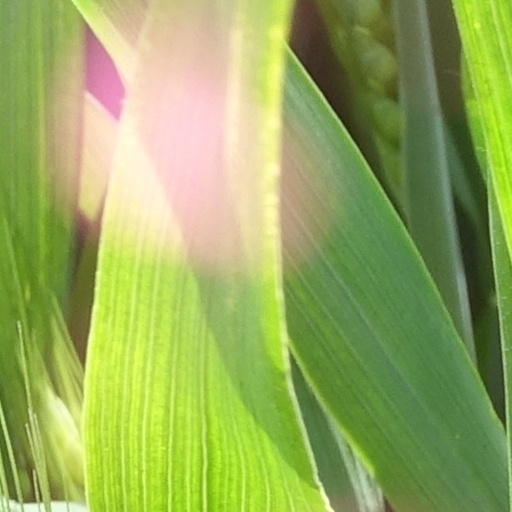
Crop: wheat